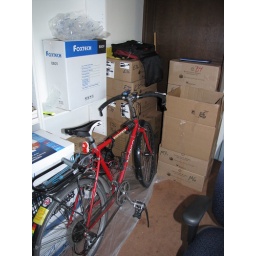
Butch Byke sits amongst the boxes of books and other crap in my office